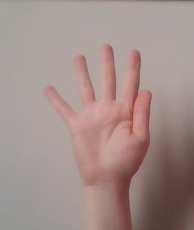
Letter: sheen